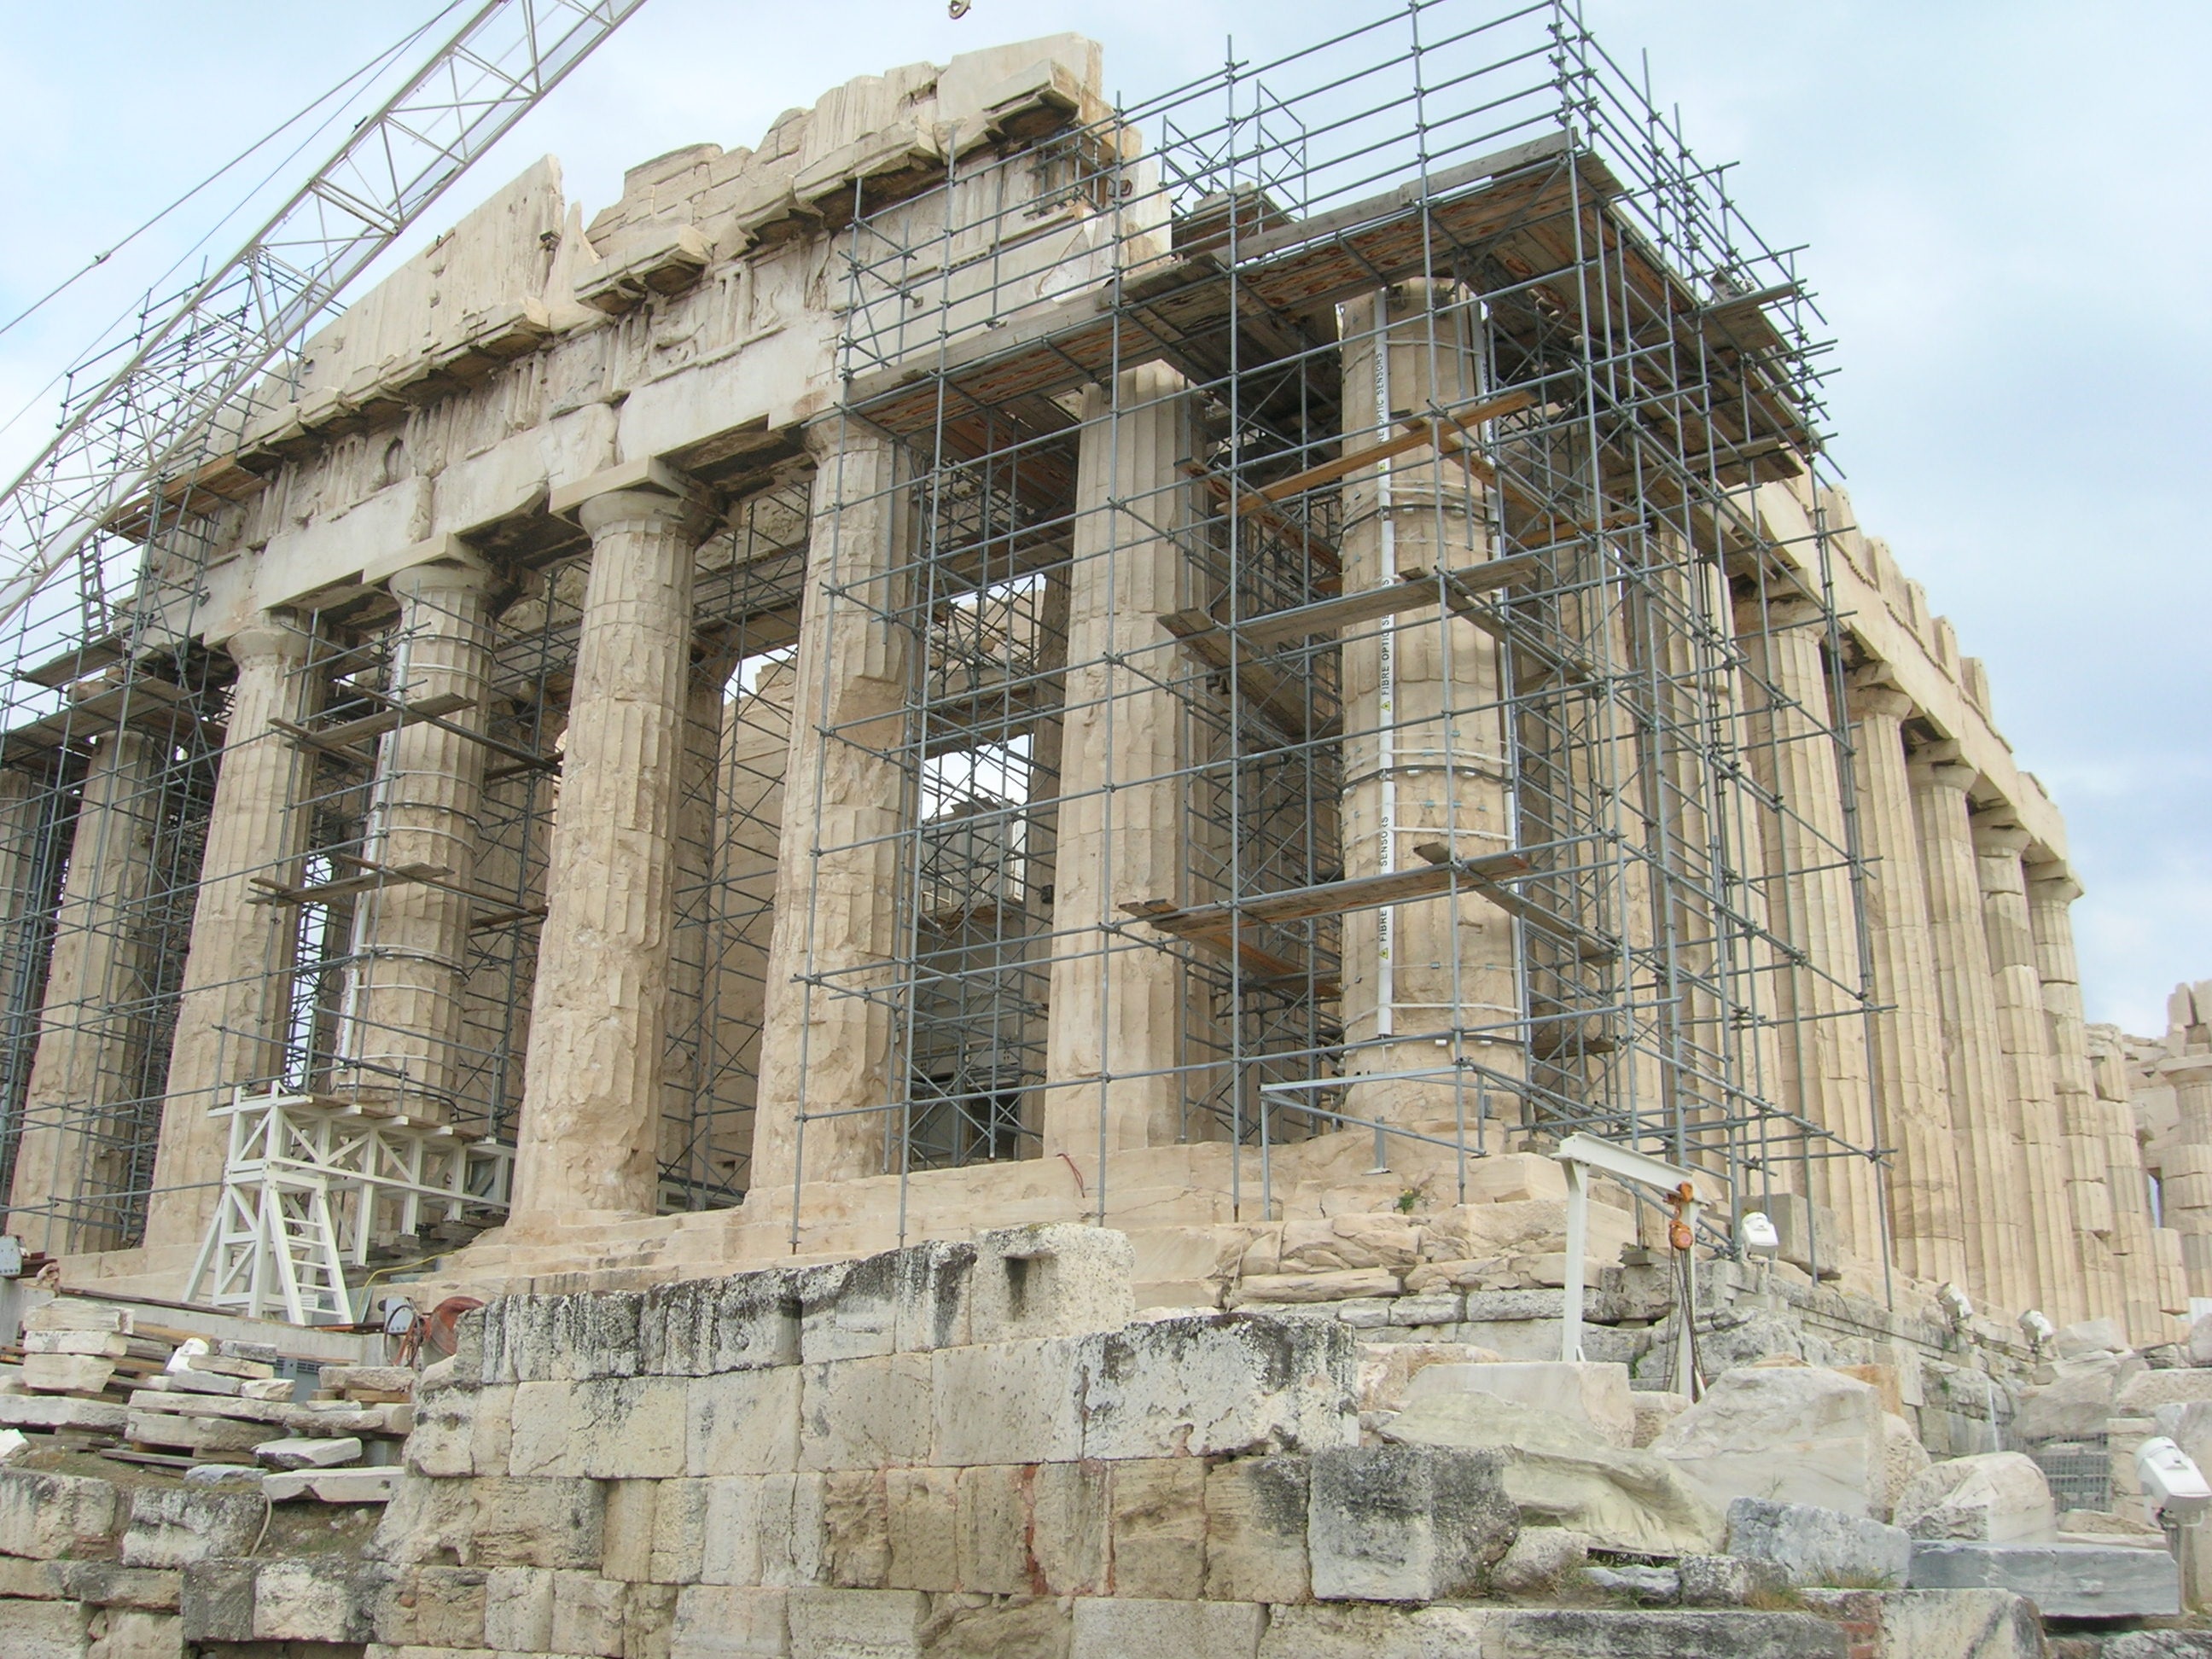
architecture, structure, building, stone, monument, column, ancient, landmark, facade, place of worship, temple, ruins, greece, restoration, athens, acropolis, archaeological site, ancient ruins, hellenic, roman temple, historic site, ancient history, ancient roman architecture, ancient greek temple